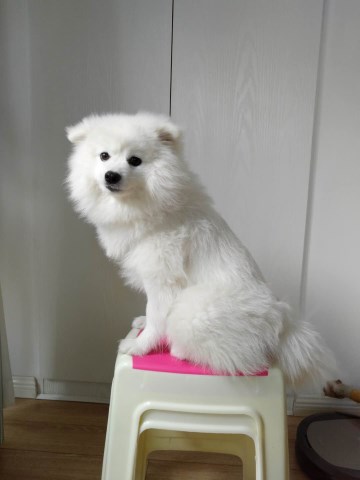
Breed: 1936-n000005-Pomeranian